By the Grace of the Gods

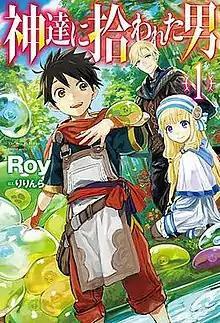
First light novel cover, featuring (from left to right) Ryoma Takebayashi, Reinhart Jamil, and Eliaria Jamil

is a Japanese light novel series written by Roy and illustrated by Ririnra. It is about a man who is chosen by three gods to be reincarnated into a fantasy world after living a sad life, using his past knowledge combined with new powers bestowed to him by said gods to help others and live a bountiful life. It began serialization online in January 2014 on the user-generated novel publishing website Shōsetsuka ni Narō, with a revised version began serialization since September 2015.